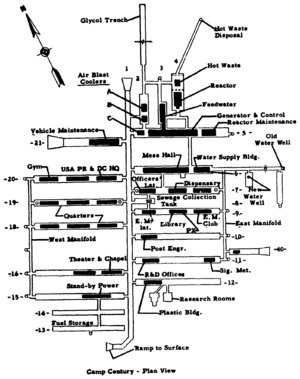
Camp Century est une base militaire de l'armée américaine au Groenland, construite à la fin des années 1950 à 240 km à l'Est de la base aérienne de Thulé, à l'extrême nord-ouest de l'inlandsis groenlandais. Elle a été définitivement fermée en 1967, mais la fonte de la glace sous laquelle elle est enfouie risque de la mettre à nu.